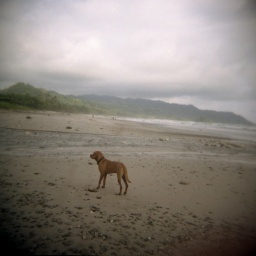
Lonley dog on the beach in Costa RIca